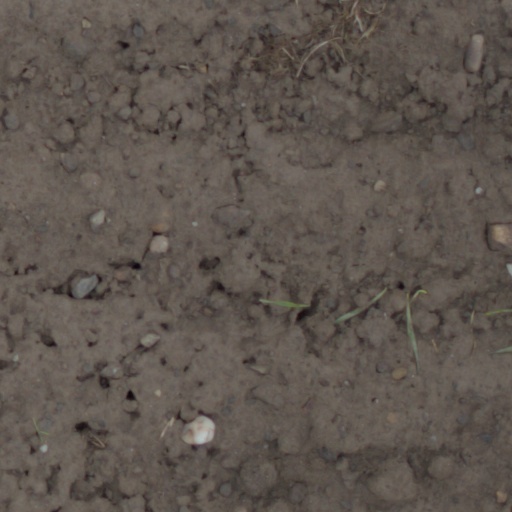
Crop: wheat